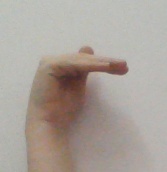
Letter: khaa